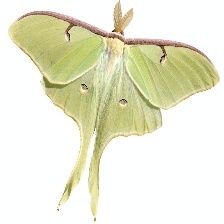
Species: LUNA MOTH